Mario Livio

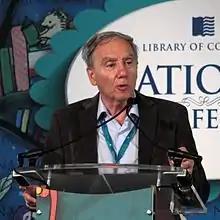
Mario Livio speaking on 22 September 2013 on the National Mall in Washington, DC during the 2013 National Book Festival

Livio has popularized astronomy and mathematics through books, lectures, magazine articles, and radio and television appearances. He has appeared on TV and radio outlets including PBS, NPR, and CBS to discuss scientific and mathematical subjects. Livio's first book of popular science was "The Accelerating Universe" (2000), which described the theory that the universe was expanding at a faster and faster rate. He explored the possible causes and the theoretical implications of continuing expansion, especially its implications for beliefs about the "beauty" of the scientific laws that govern the cosmos.